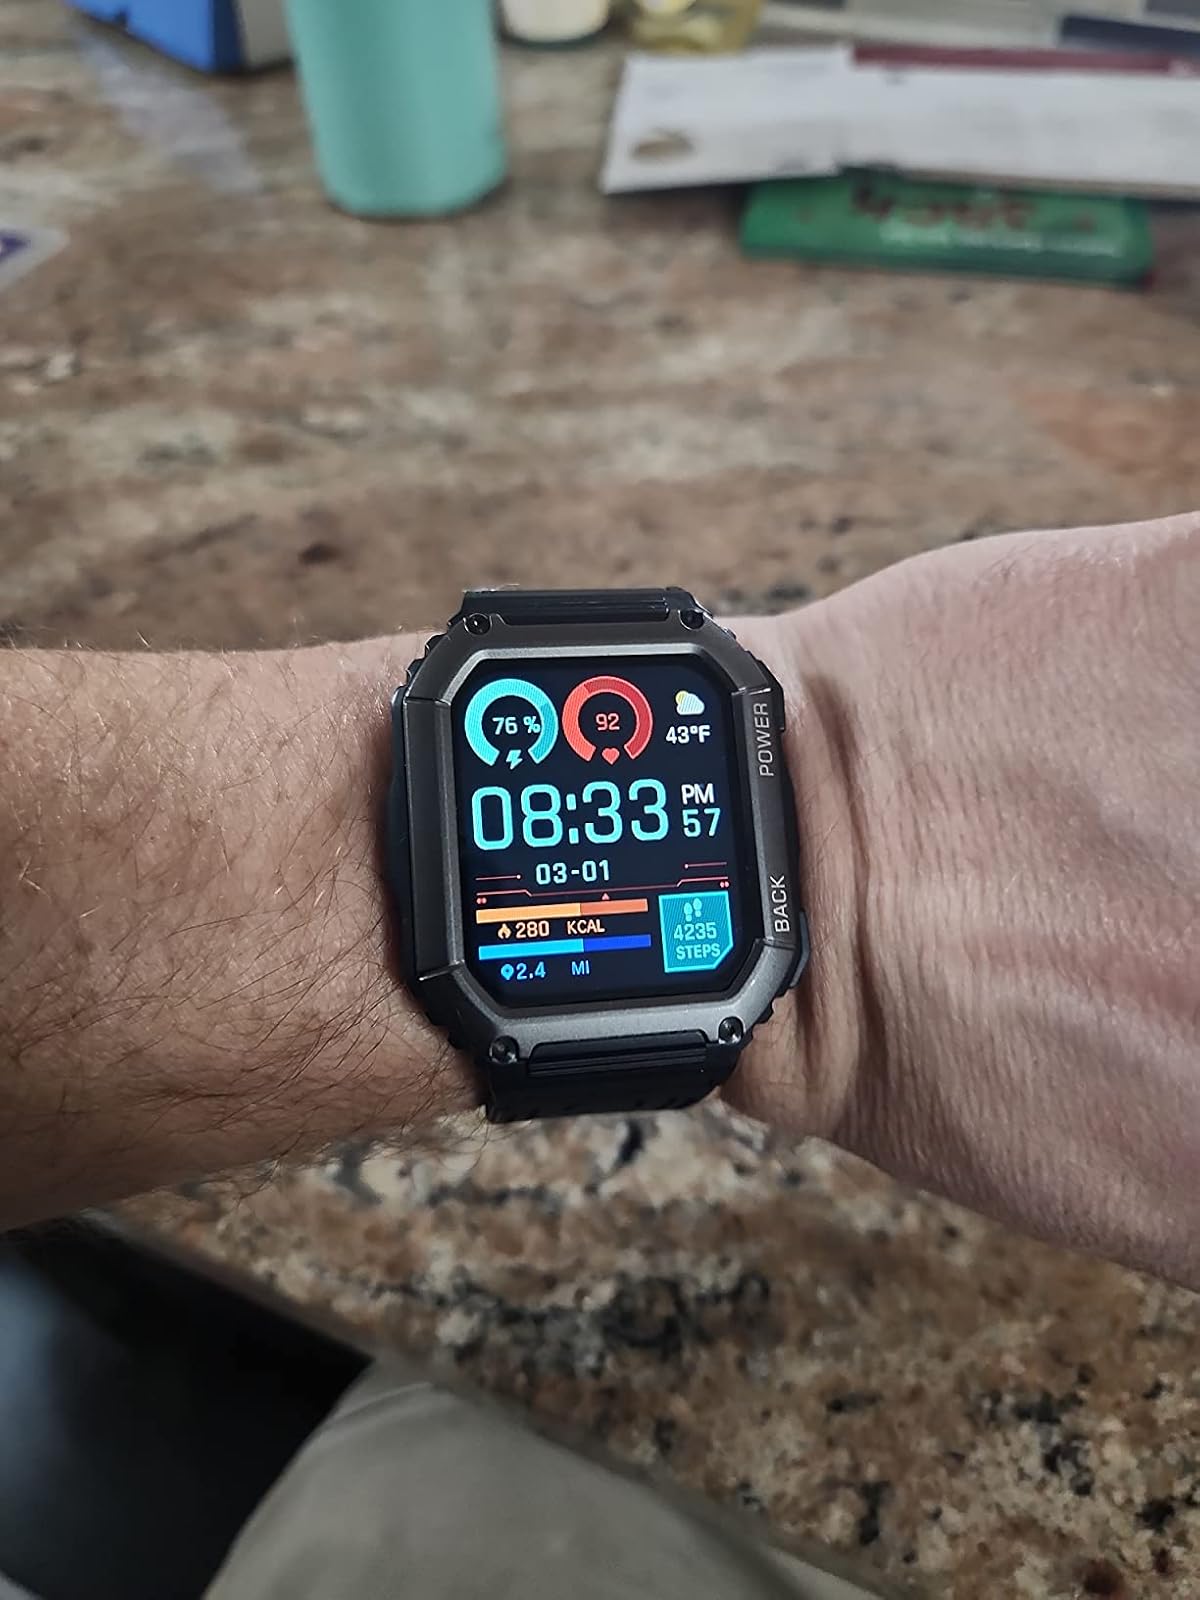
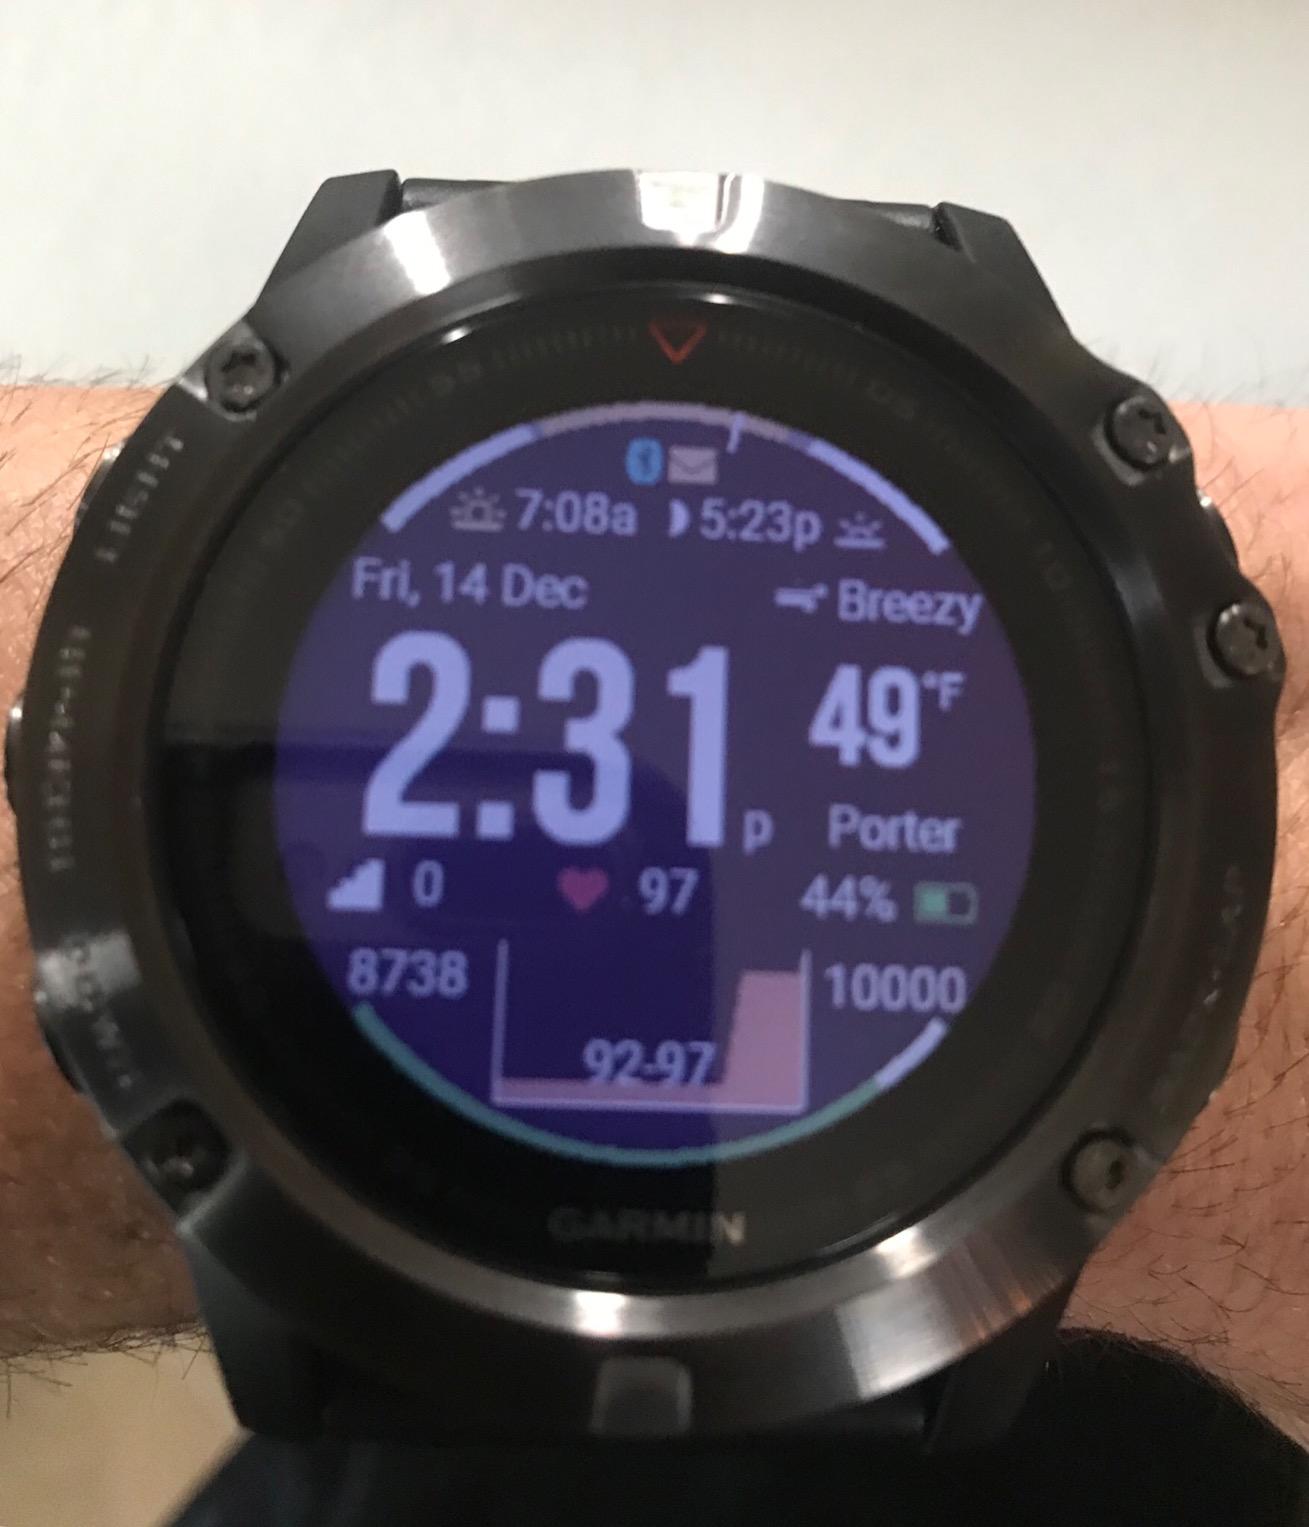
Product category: smartwatch
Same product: no